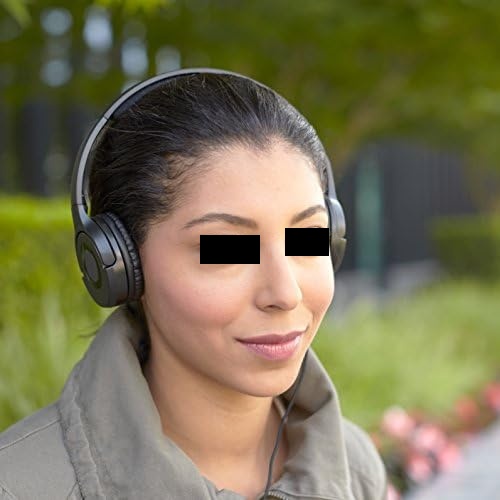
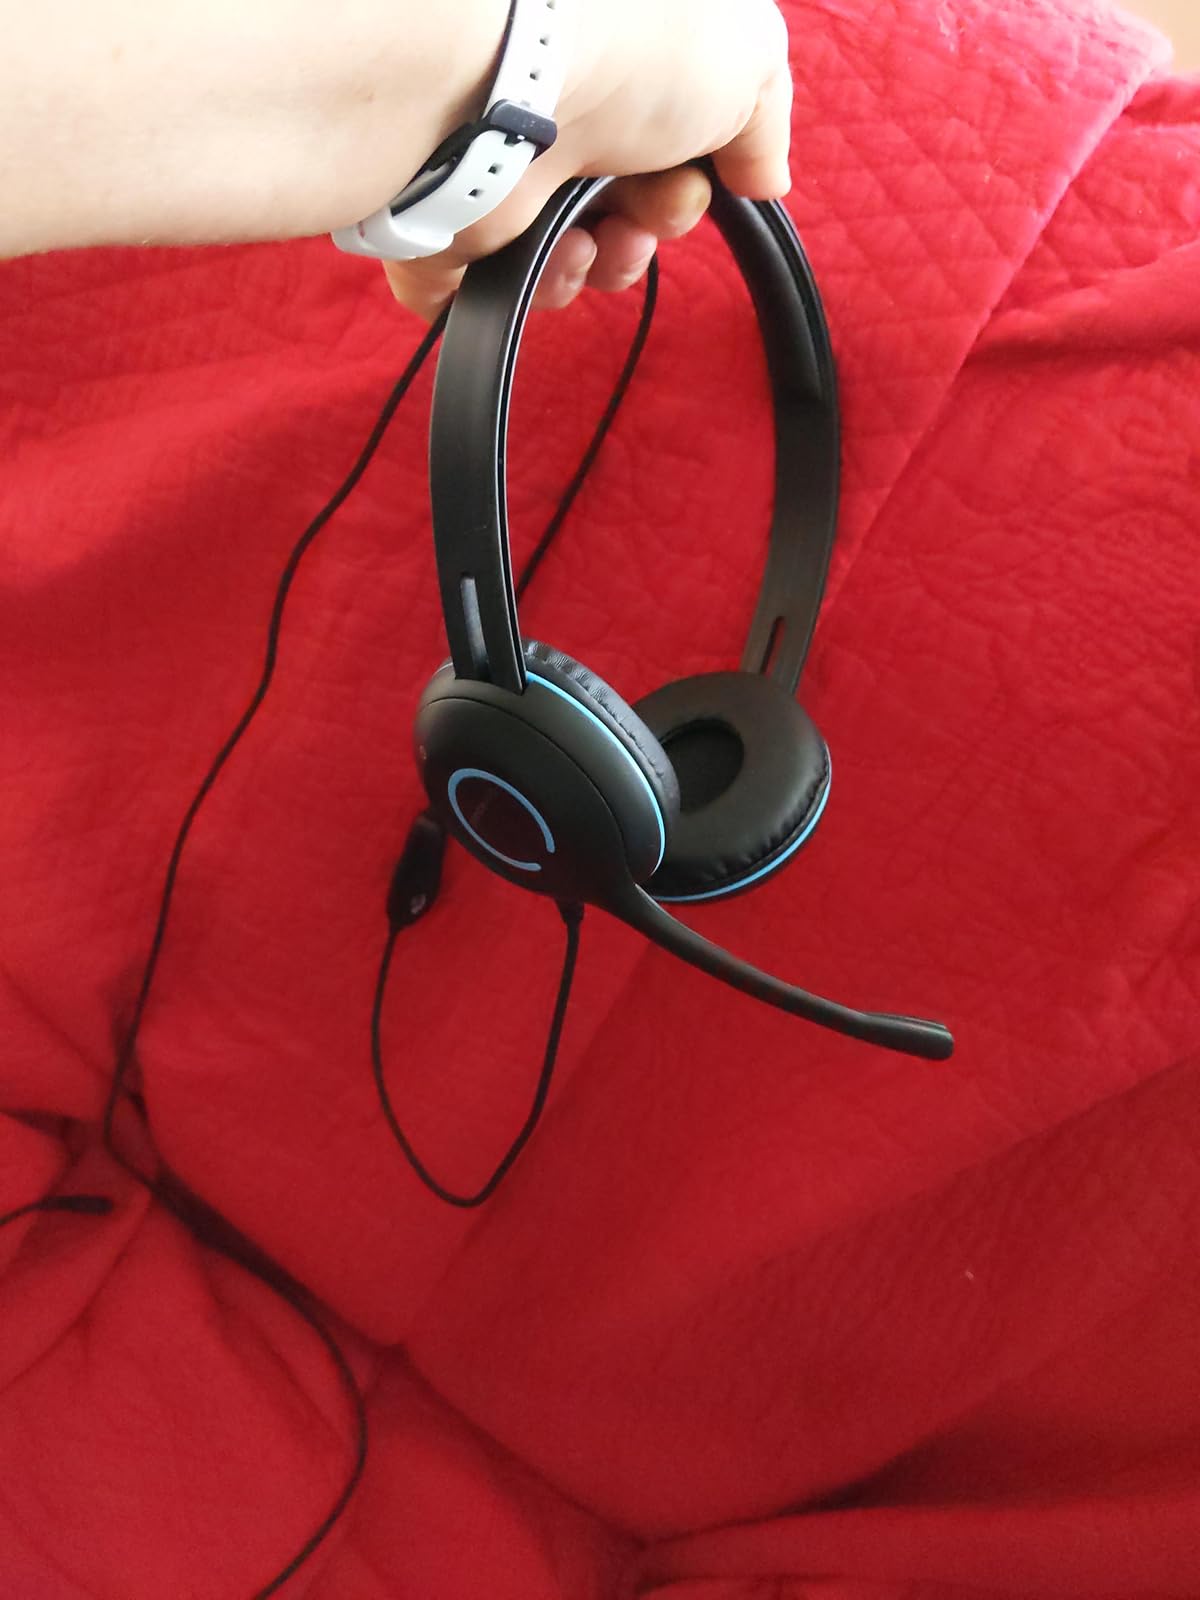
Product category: headphones
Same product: no